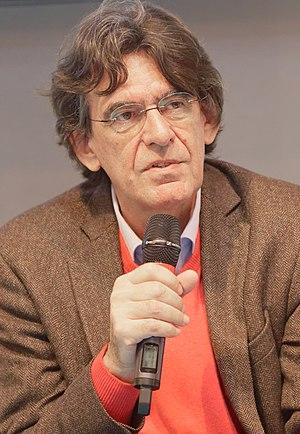
Luc Ferry en conférence lors du salon du livre de Paris 2017.
Luc Ferry, né le 3 janvier 1951 à La Garenne-Colombes, est un homme politique, philosophe et politologue français.
La Sagesse des mythes est une série de bande dessinée française sur la mythologie grecque et la mythologie mésopotamienne créée par le philosophe Luc Ferry, scénarisée par Clotilde Bruneau et publiée depuis 2016 par Glénat. La direction artistique de la collection est assurée par Didier Poli et les dessins sont réalisés par différents dessinateurs.